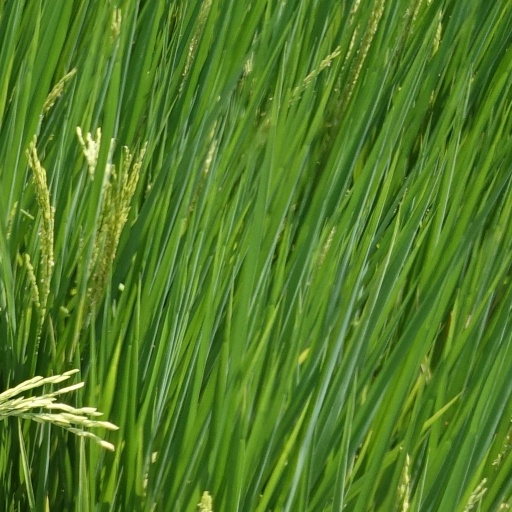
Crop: rice